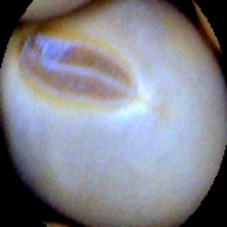
Label: Intact